Jaane Pehchaane with Javed Akhtar

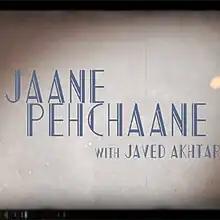

Jaane Pehchaane with Javed Akhtar is an Indian television Hindi-language entertainment show based on the Indian film industry that aired on the EPIC Channel. The show is hosted by the popular Bollywood lyricist, Javed Akhtar. In the show, Javed Akhtar explores the evolution of Bollywood characters. The show premiered on 8 July 2015 and aired twenty-six episodes of half-hour each.